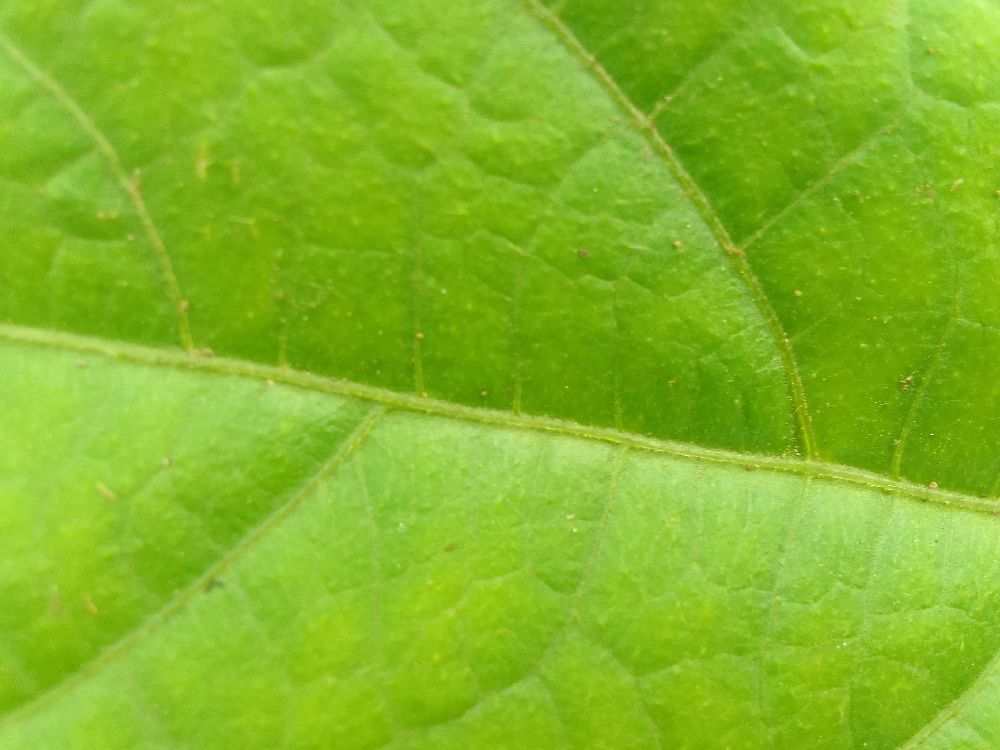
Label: healthy